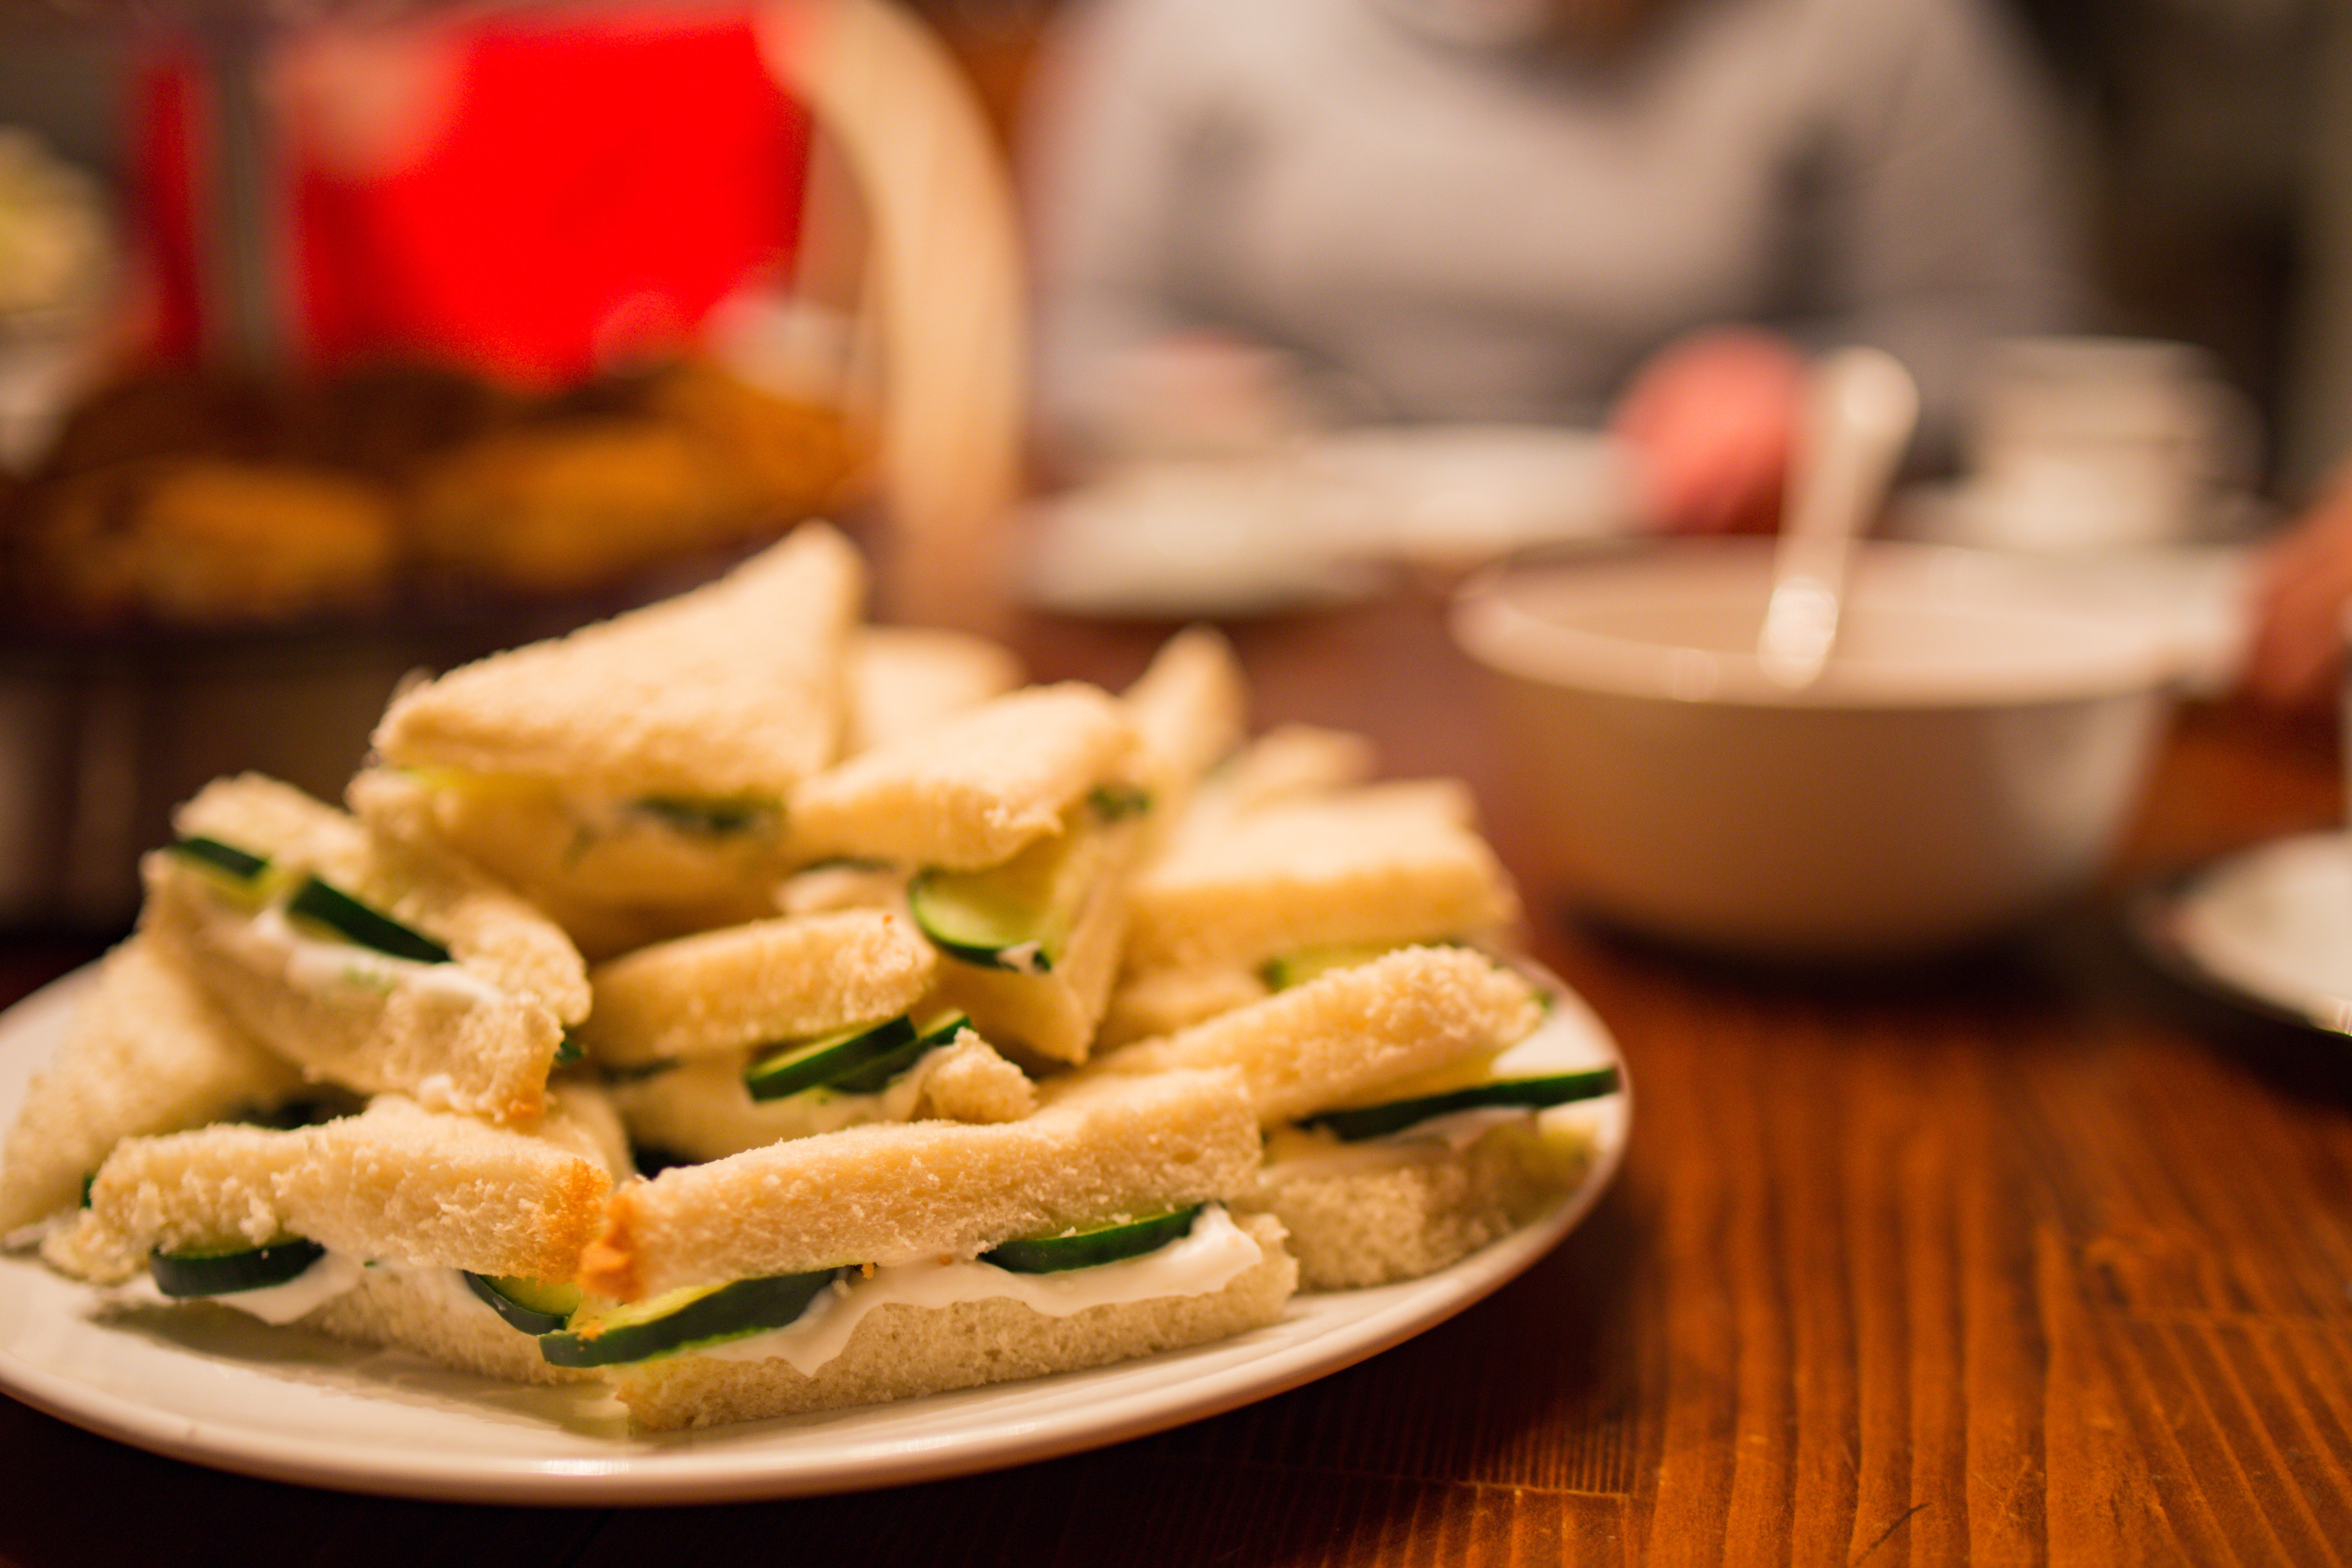
dish, food, cuisine, ingredient, produce, brunch, vegetarian food, side dish, comfort food